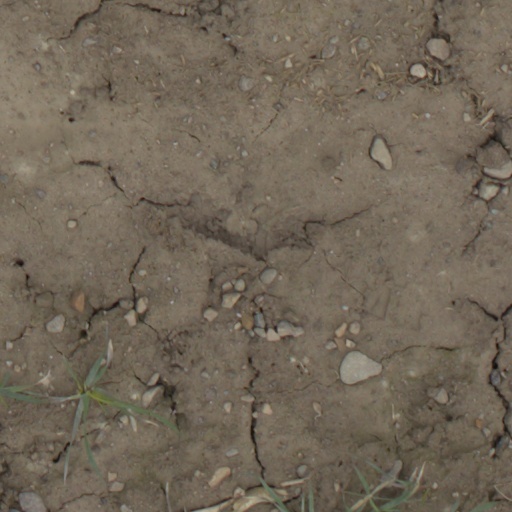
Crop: wheat